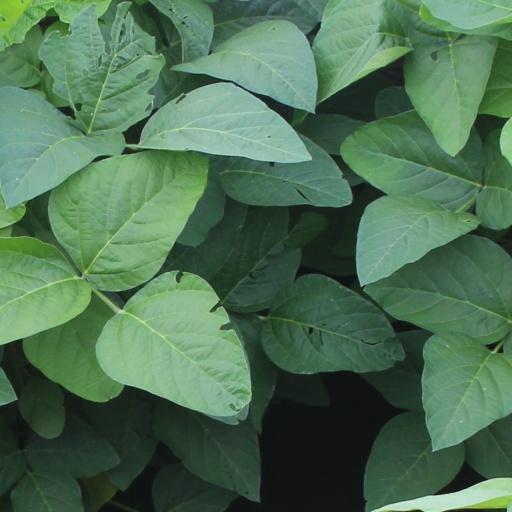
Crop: soybean